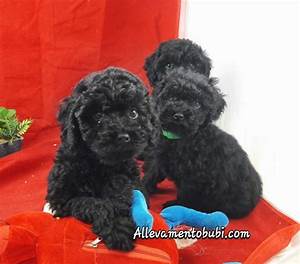
Label: dog